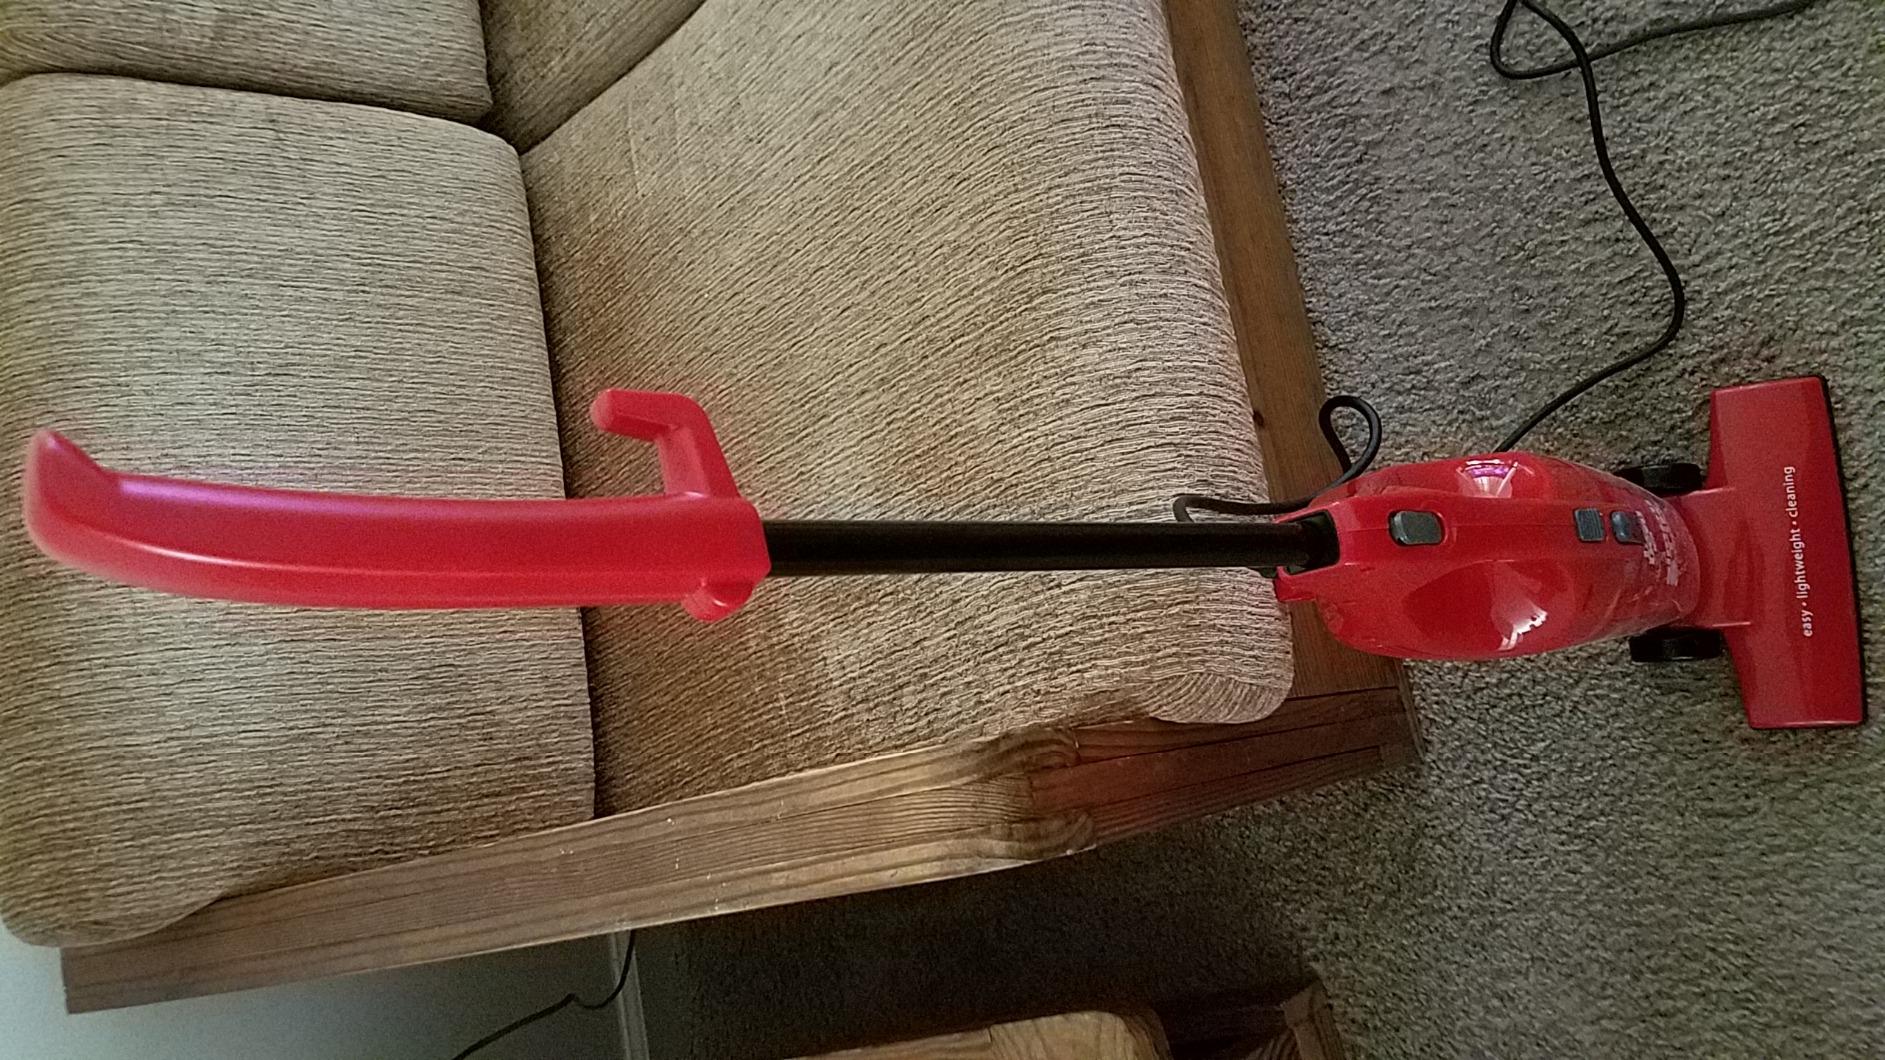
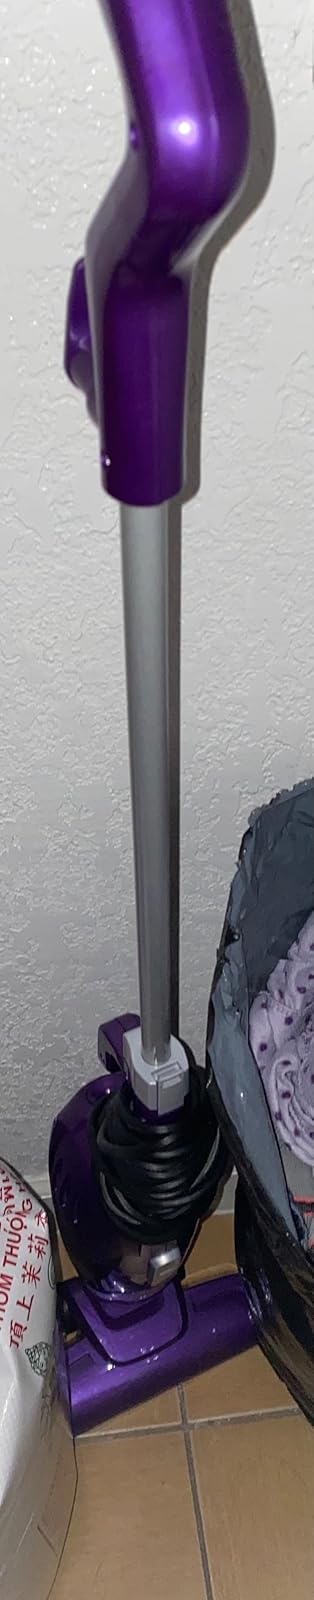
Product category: items_vacuum
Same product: no